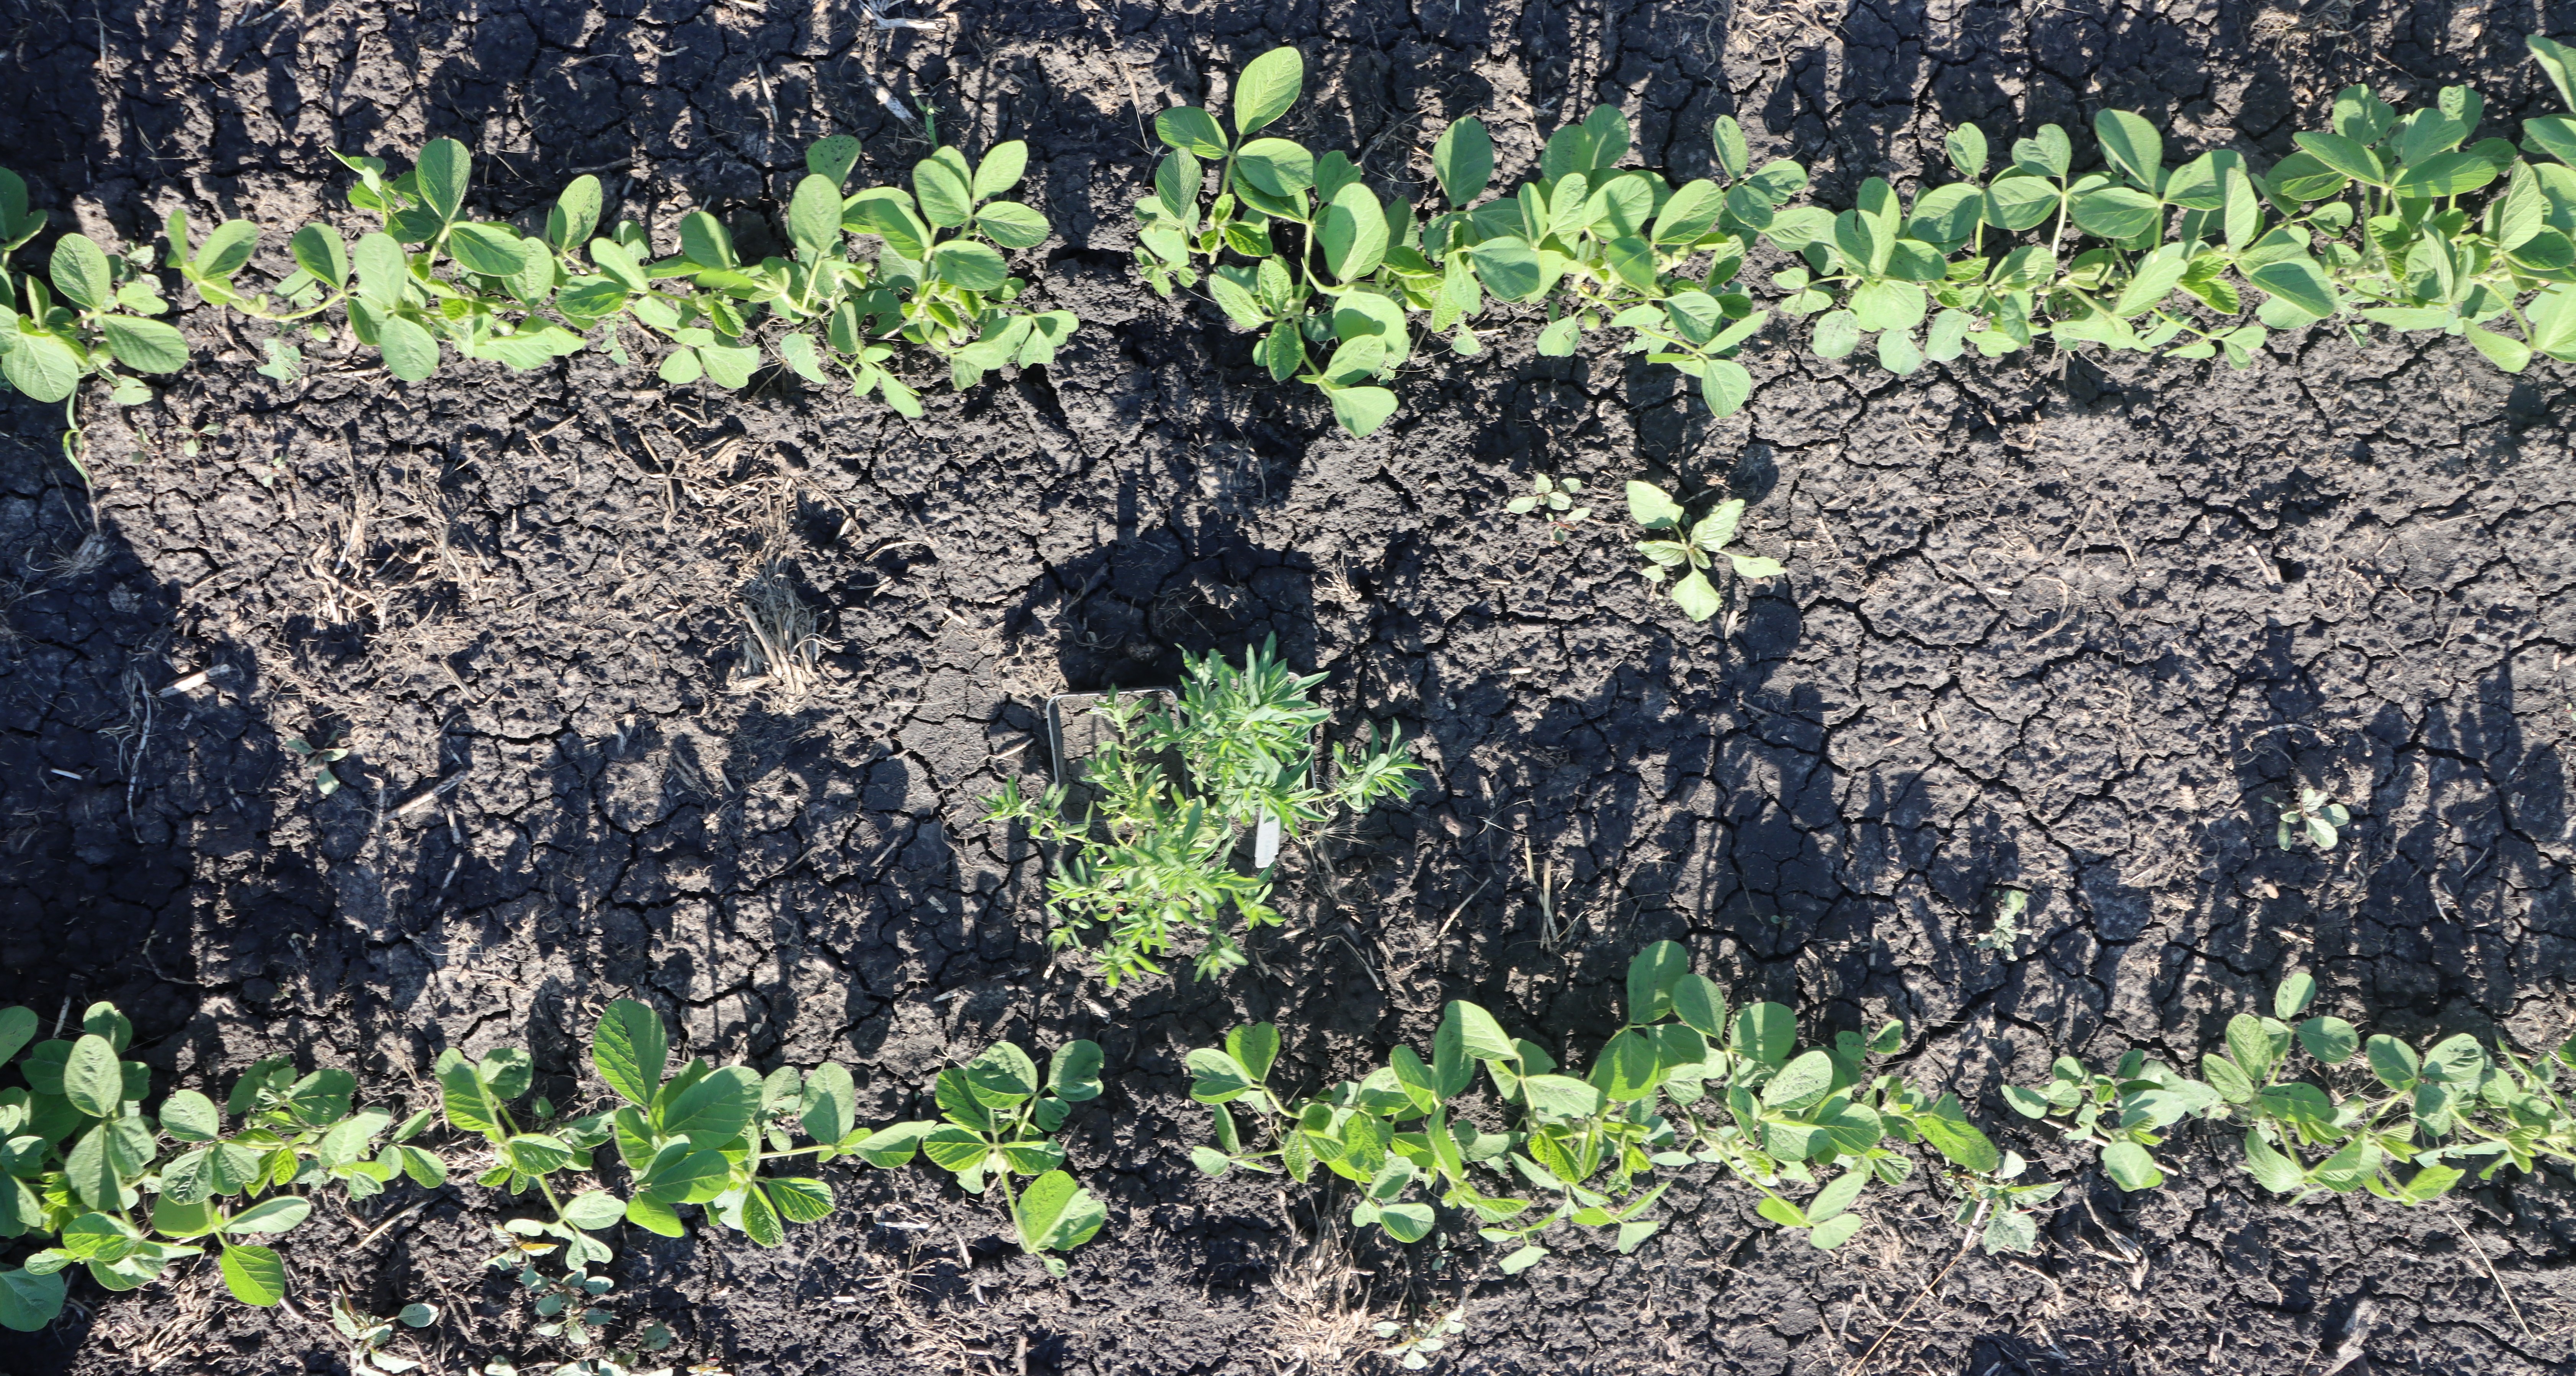
Crop: Soybean
Objects: Soybean, Soybean, Soybean, Soybean, Soybean, Soybean, Soybean, Soybean, Soybean, Soybean, Soybean, Soybean, Soybean, Soybean, Soybean, Soybean, Soybean, Soybean, Soybean, Soybean, Soybean, Soybean, Soybean, Kochia, Kochia